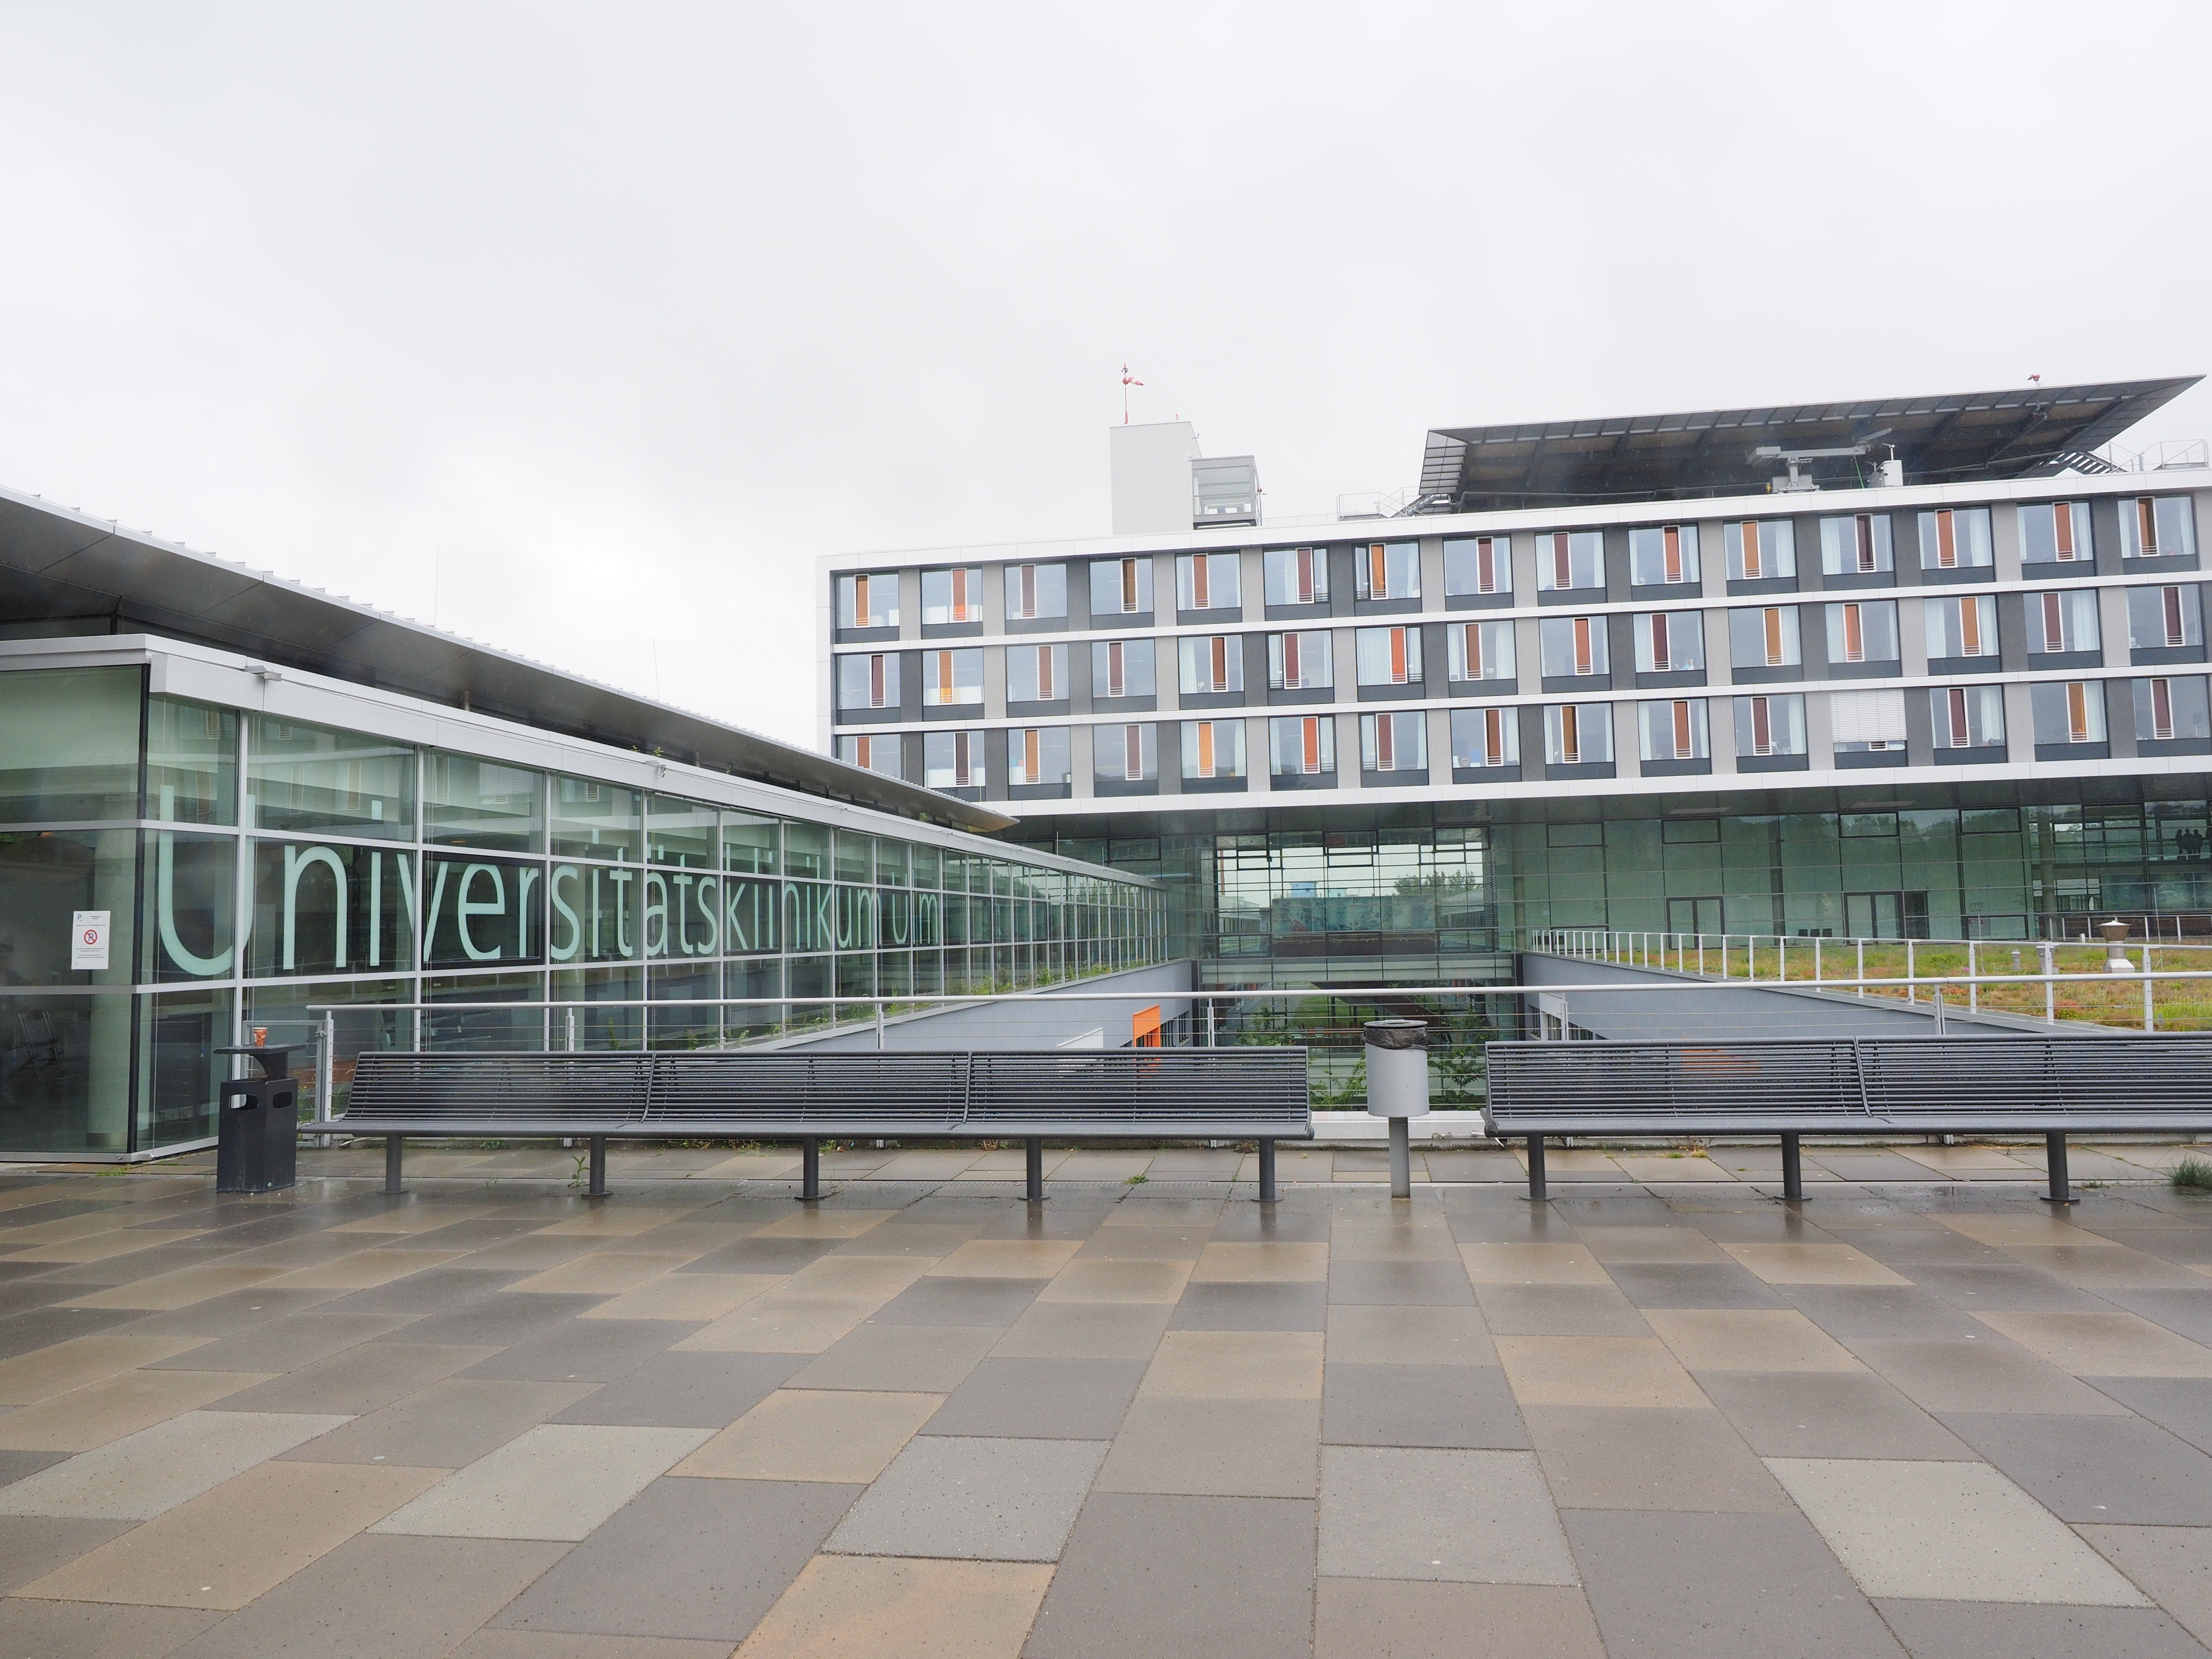
architecture, building, transport, plaza, facade, public transport, airport terminal, university, hospital, clinic, input, commercial building, headquarters, condominium, ulm, convention center, forecourt, shopping mall, skyway, universit tsklinik, universit tsmedizin, medical faculty, universit tsklinikum ulm, uni ulm, university ulm, sick care, leisure centre